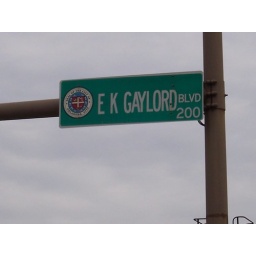
Just a road sign in central Oklahoma City which amused us (small things...)